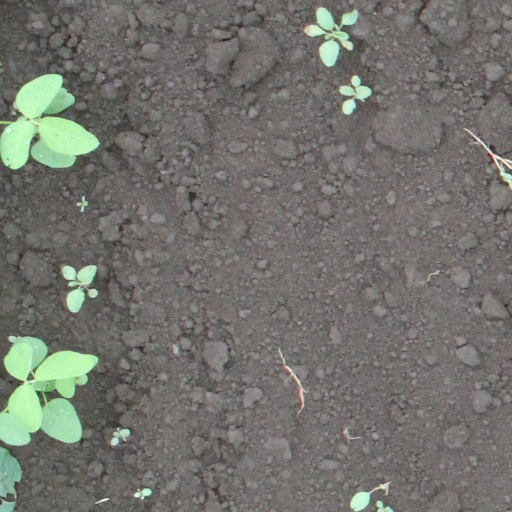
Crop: soybean